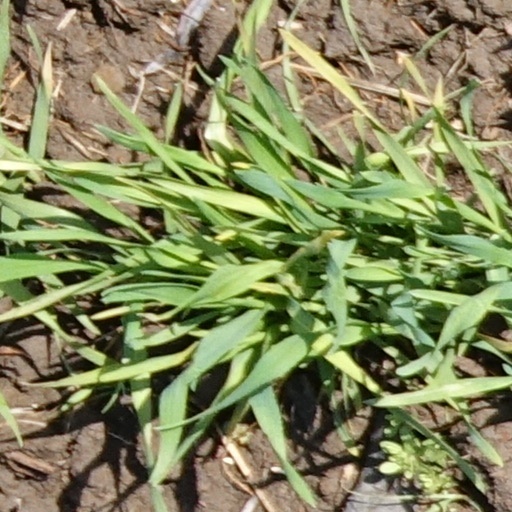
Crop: wheat